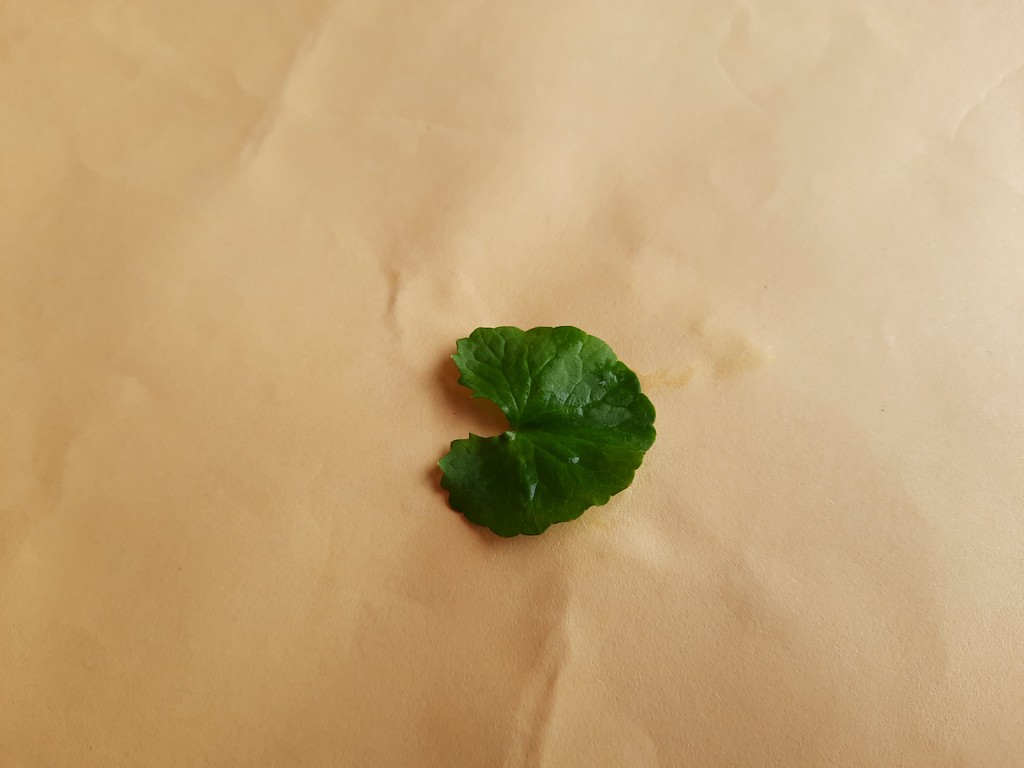
Label: Healthy